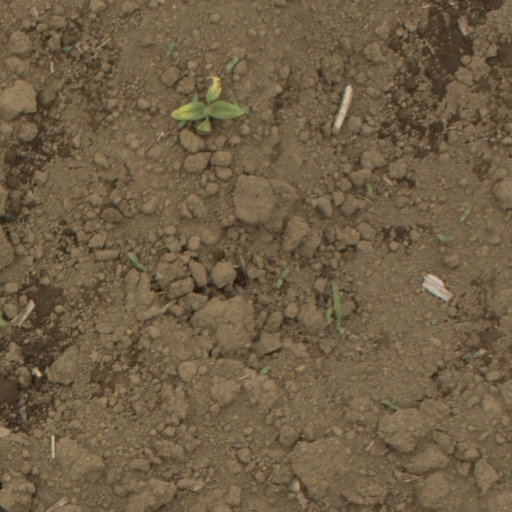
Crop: Jerusalem artichoke